Randy Travis

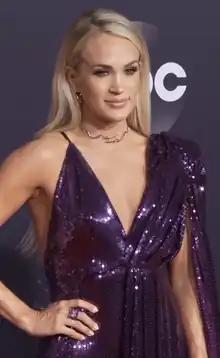
A bust shot of Carrie Underwood in a purple dress

While he was still on Warner, Travis had begun working with Lehning on a gospel music album. Other than a cover of "Amazing Grace", the two intentionally sought to include original content. Travis finished the tracks at a time when he was not on a record label. Through a connection Lehning had with Word Records executive Barry Landis, Travis was signed to that label in late 2000 and released the gospel album, by then titled "Inspirational Journey". Waylon Jennings and Jessi Colter provided guest vocals on "The Carpenter". Kenny Chesney sang duet vocals on "Baptism" (also titled "Down with the Old Man (Up with the New)"), which served as the first single. The two had previously recorded the song for Chesney's 1999 album "Everywhere We Go". "Inspirational Journey" won two Dove Awards in 2001: Bluegrass Album of the Year for the album itself, and Country Recorded Song of the Year for "Baptism". AllMusic reviewer Todd Everett found influences of bluegrass, Don Williams, and Lefty Frizzell, and found it consistent with Travis's 1980s and 1990s albums in tone. Alanna Nash of "Entertainment Weekly" was less favorable, as she thought that the album had strong opening tracks but added that "midway, it deteriorates into Nashville formula, with simplistic homilies [and] overblown production".